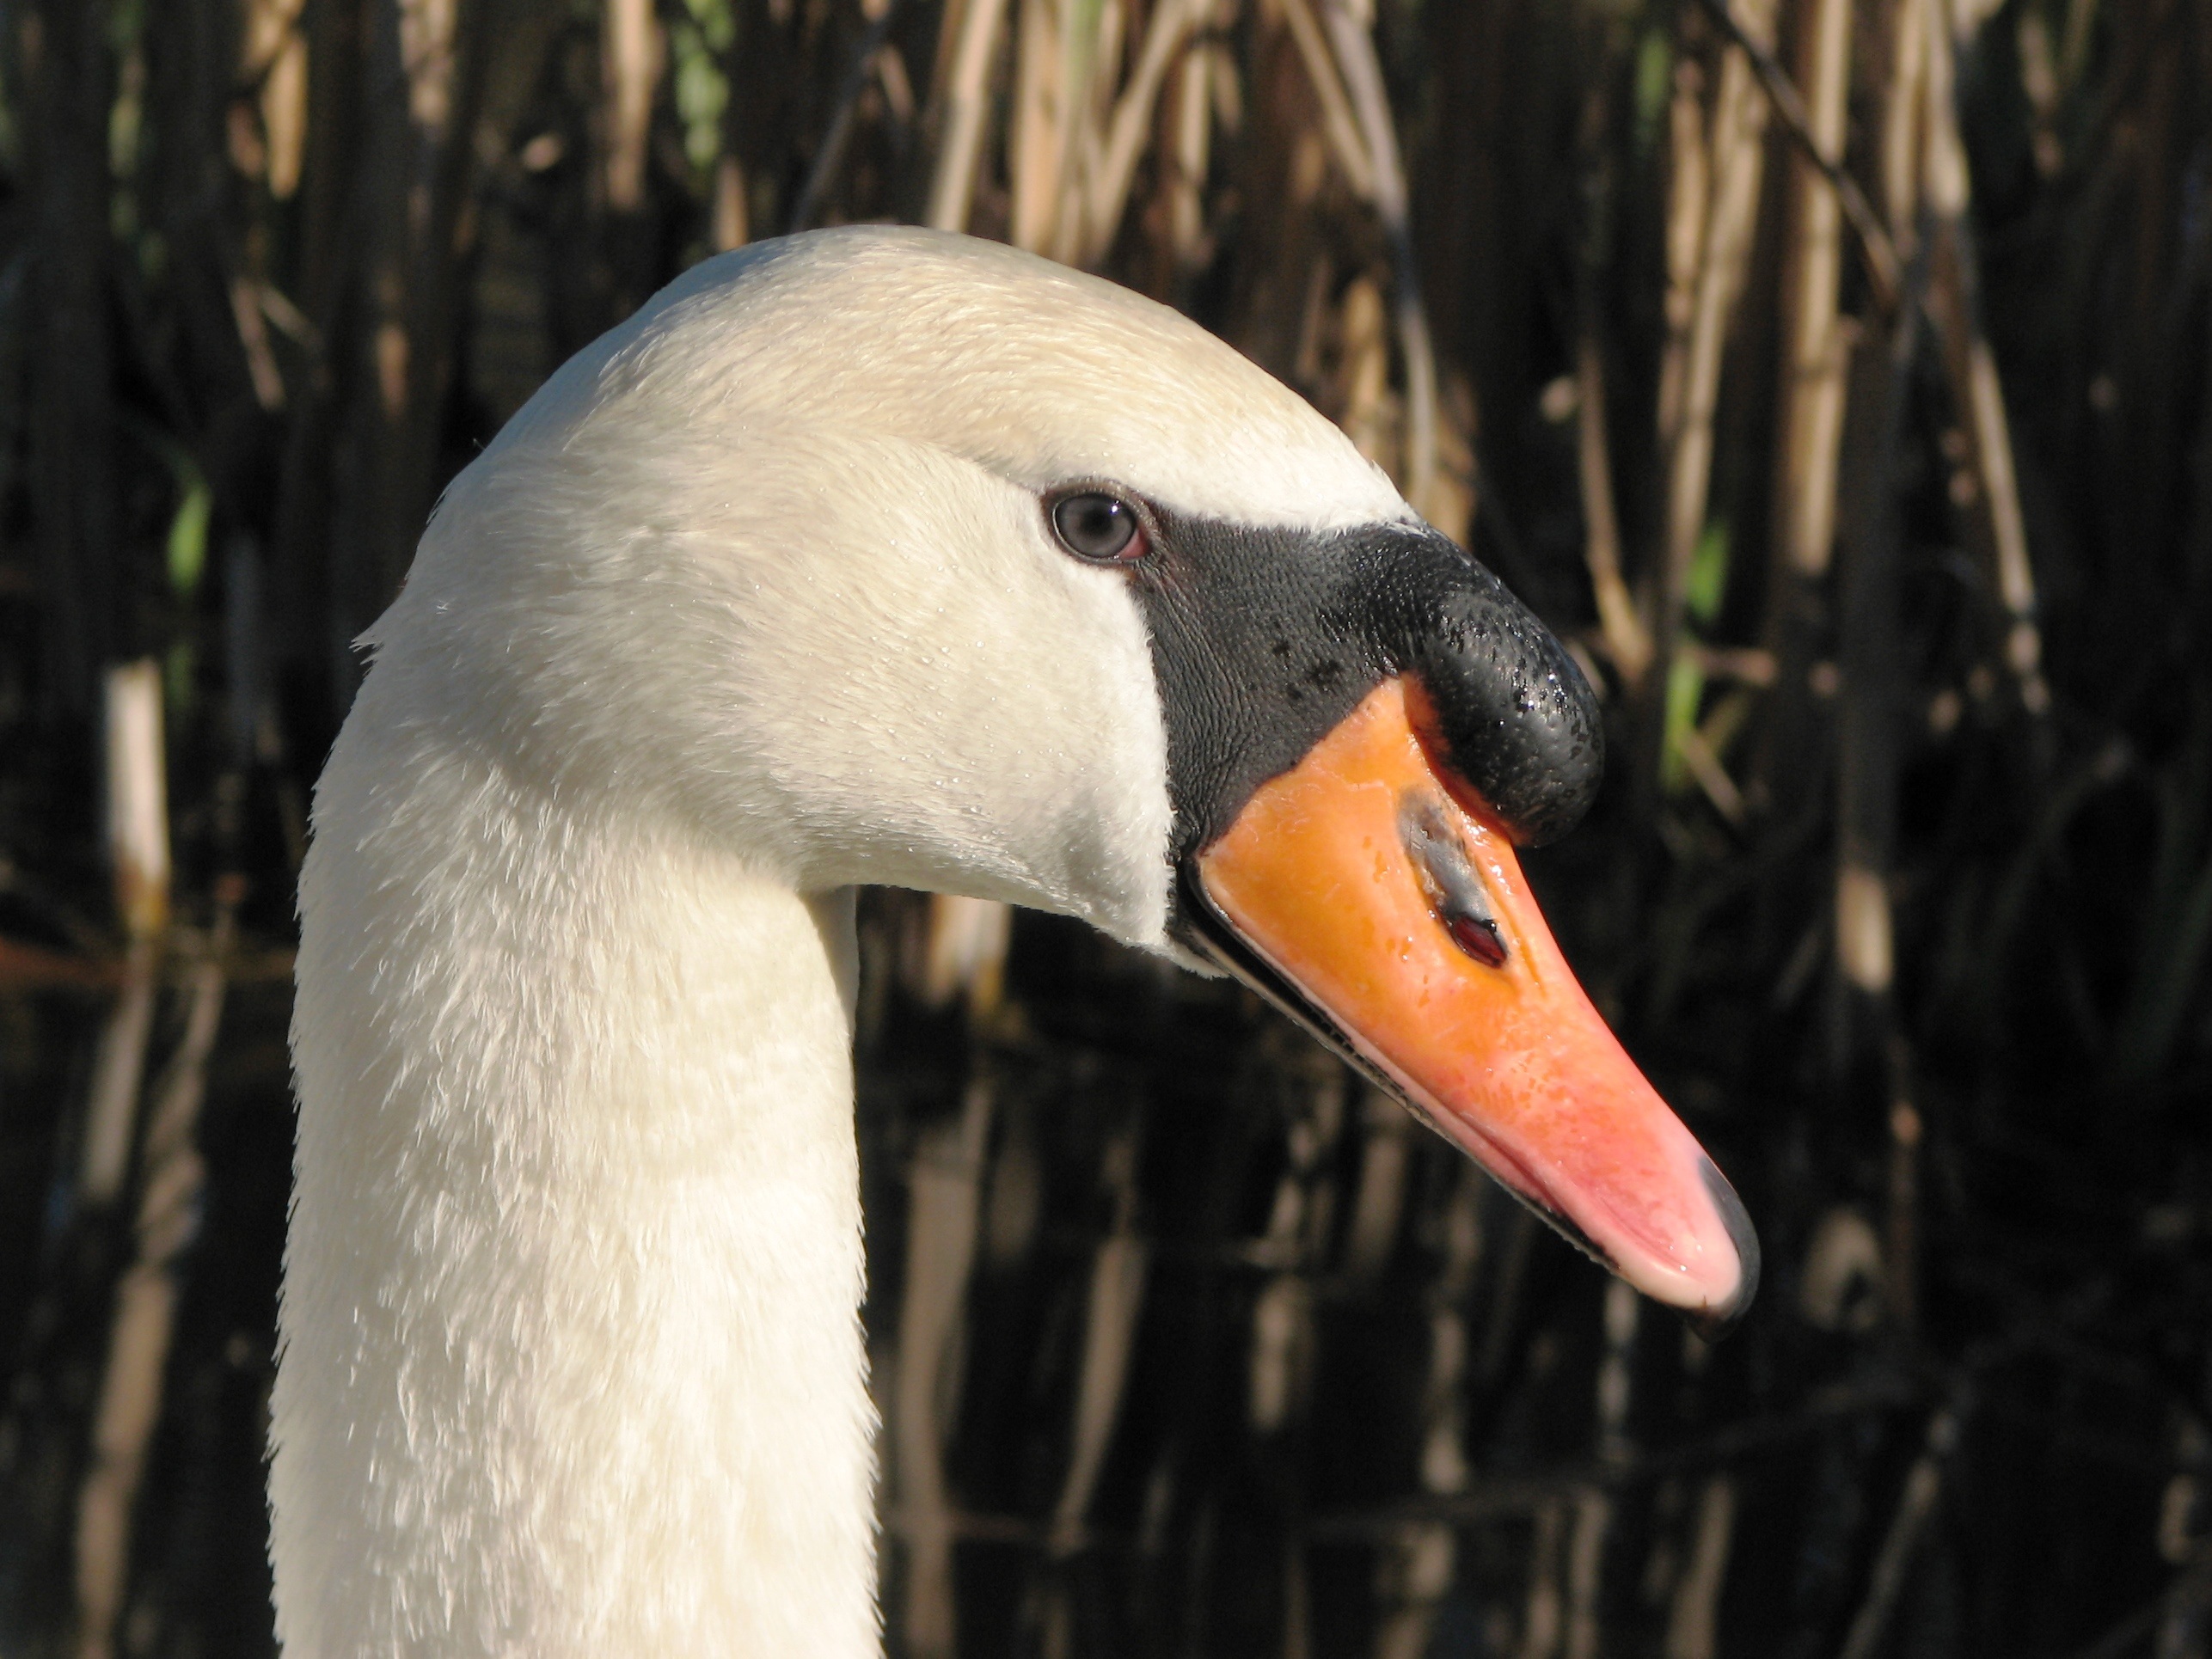
water, bird, white, wildlife, beak, close, feather, fauna, close up, swan, head, goose, vertebrate, bill, waterfowl, waters, water bird, mute swan, ducks geese and swans